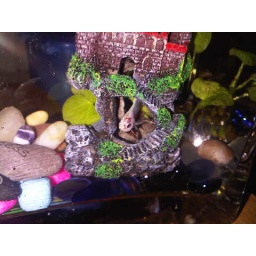
fish chilling in his castle